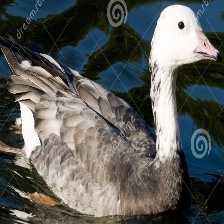
Species: SNOW GOOSE
Scientific name: ANSER CAERULESCENS
ImageNet parent category: goose